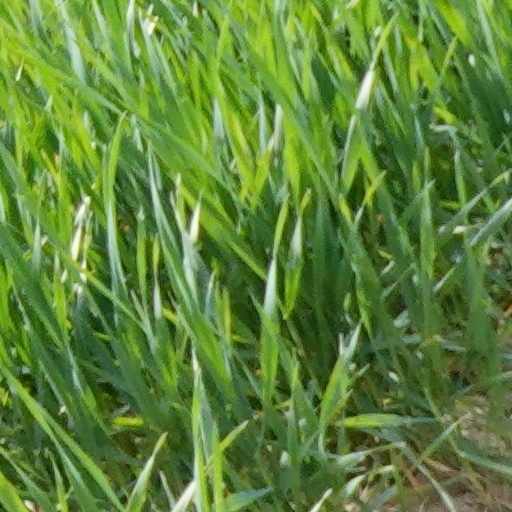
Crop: wheat